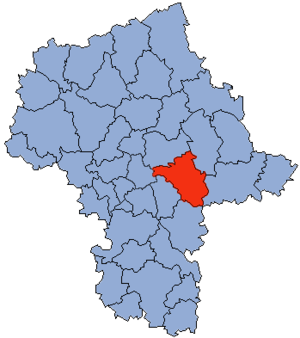
Le powiat de Mińsk est un powiat de la voïvodie de Mazovie, dans le centre-est de la Pologne.